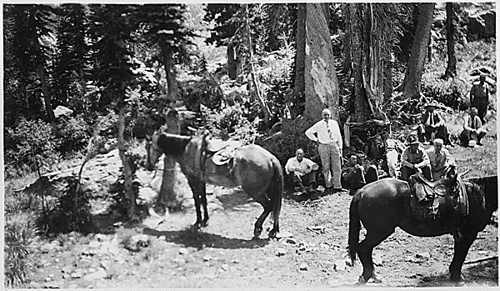
A group of people ride horses through the woods
a group of people sitting and standing near some horses
The horseback riders are taking a break from their journey.
A black and white photo of men standing around two horses in the woods.
Horses standing in a forest next to people.